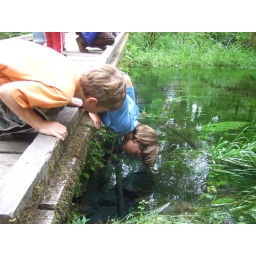
WTM wetting hair in crystal clear water